Stade Rennais FC

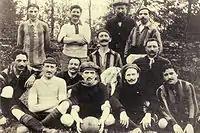
Stade Rennais in 1904

Stade Rennais Football Club was founded on 10 March 1901 by a group of former students living in Brittany. Football had quickly become widely circulated in nearby regions and it was soon brought to Brittany. The club's first match was played two weeks later against FC Rennais, which Stade lost 6–0.